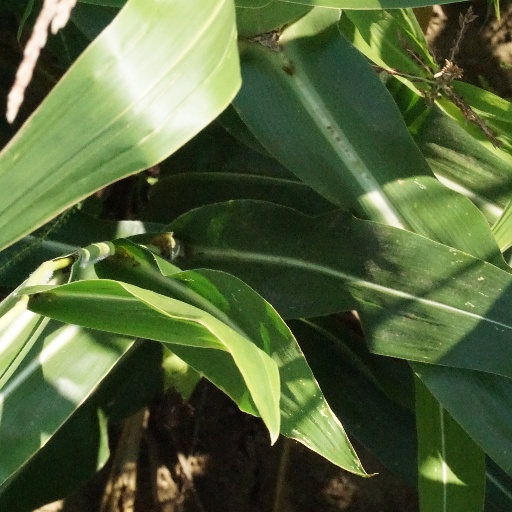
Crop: maize; corn